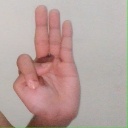
अक्षर: भ